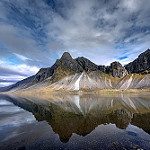
Label: mountain